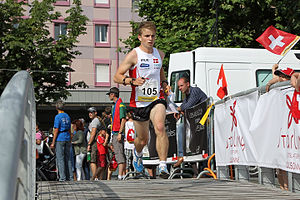
VM i orientering 2012 / Det danske landshold ved VM
Søren Bobach
VM i orientering 2012 var den 29. udgave af verdensmesterskabet i orientering. Det fandt sted fra den 14.-21. juli 2012 i byen Lausanne, der ligger i den sydvestlige, fransktalende del af Schweiz. Det er tredje gang, at VM afvikles i Schweiz.